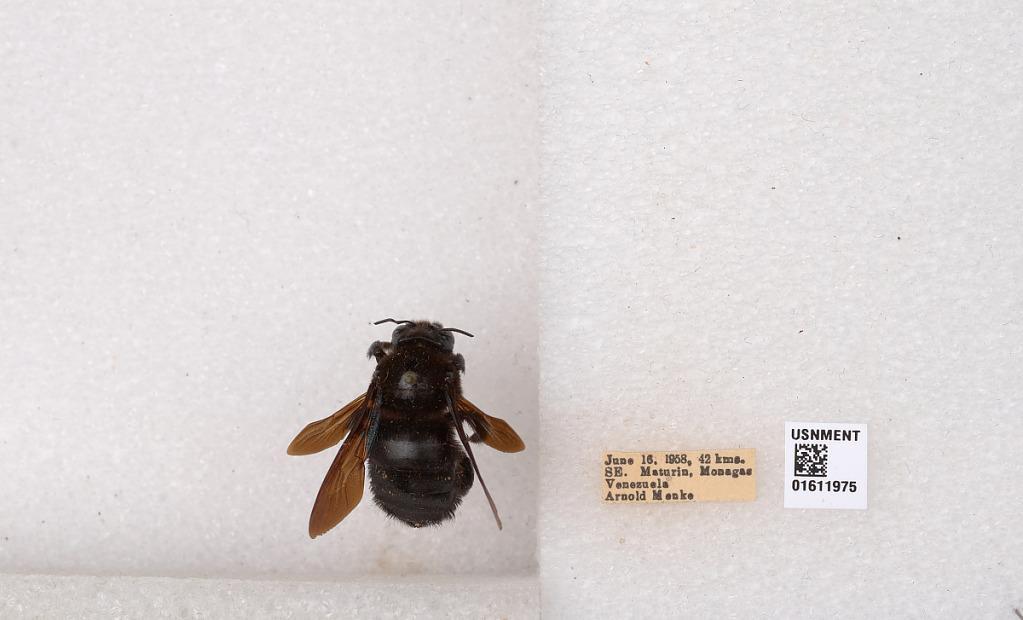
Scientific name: Xylocopa
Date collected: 1958-6-16
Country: Venezuela
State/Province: Monagas
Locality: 42 kms. SE. Maturin